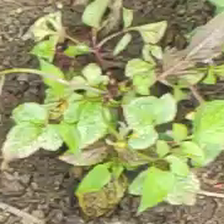
Weed species: Lamber_Quarter_plant(Chenopodium )